Aggie Bonfire

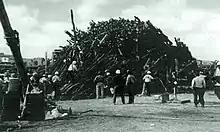
Bonfire recovery, November 18, 1999

At approximately 2:42 a.m. on November 18, 1999, the 59-foot-high stack, consisting of about 5000 logs, collapsed during construction. Of the 58 students and former students working on the stack, 12 were killed and 27 were injured. Immediately after the collapse, Emergency Medical Technicians and trained First Responders of the Texas A&M Emergency Care Team (TAMECT), a student-run, volunteer service, who staffed each stage of construction, administered first aid. TAMECT alerted the University Police and University EMS (also a student-run service), who dispatched all remaining university medics, and requested mutual aid from the surrounding agencies. In addition to the mutual aid received from the College Station and Bryan, Texas EMS, Fire, and Police Departments, members of Texas Task Force 1, the state's elite emergency response team, arrived to assist the rescue efforts.